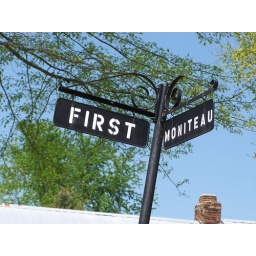
Antique street sign in Rocheport, MO